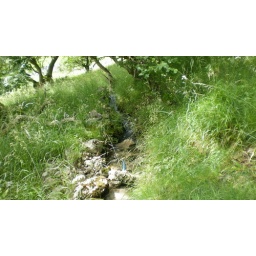
The landowner keeps the water run off channel clear to water his cattle in the field below.